Question: What is the baby's hair color?
Tambaya: Menene launin gashin jaririn?
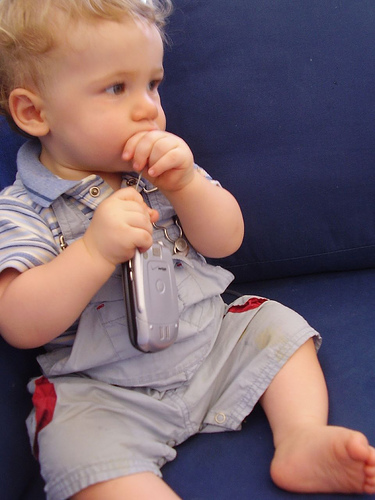
Answer: Blonde.
Amsa: Jan gashi.